Downtown Houston

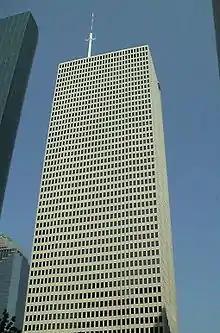

The first major skyscraper to be constructed in Houston was the 50-floor, One Shell Plaza in 1971. A succession of skyscrapers were built throughout the 1970s, culminating with Houston's tallest skyscraper, the 75-floor, JPMorgan Chase Tower (formerly the Texas Commerce Tower), which was completed in 1982. In 2002, it was the tallest structure in Texas, ninth-tallest building in the United States, and the 23rd tallest skyscraper in the world. In 1983, the 71-floor, Wells Fargo Plaza was completed, which became the second-tallest building in Houston and Texas, and 11th-tallest in the country. Skyscraper construction in downtown Houston came to an end in the mid-1980s with the collapse of Houston's energy industry and the resulting economic recession.